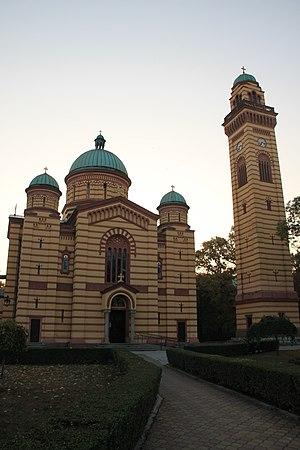
L'église Saint-Pierre-et-Saint-Paul de Jagodina est une église orthodoxe serbe serbe située à Jagodina et dans le district de Pomoravlje en Serbie. Elle est inscrite sur la liste des monuments culturels protégés de la République de Serbie.
Cet article recense les monuments culturels du district de Pomoravlje en Serbie.
L'éparchie de Šumadija est une éparchie, c'est-à-dire une circonscription de l'Église orthodoxe serbe. Située au centre de la Serbie, elle a son siège à Kragujevac. À sa tête se trouve l'évêque Jovan.